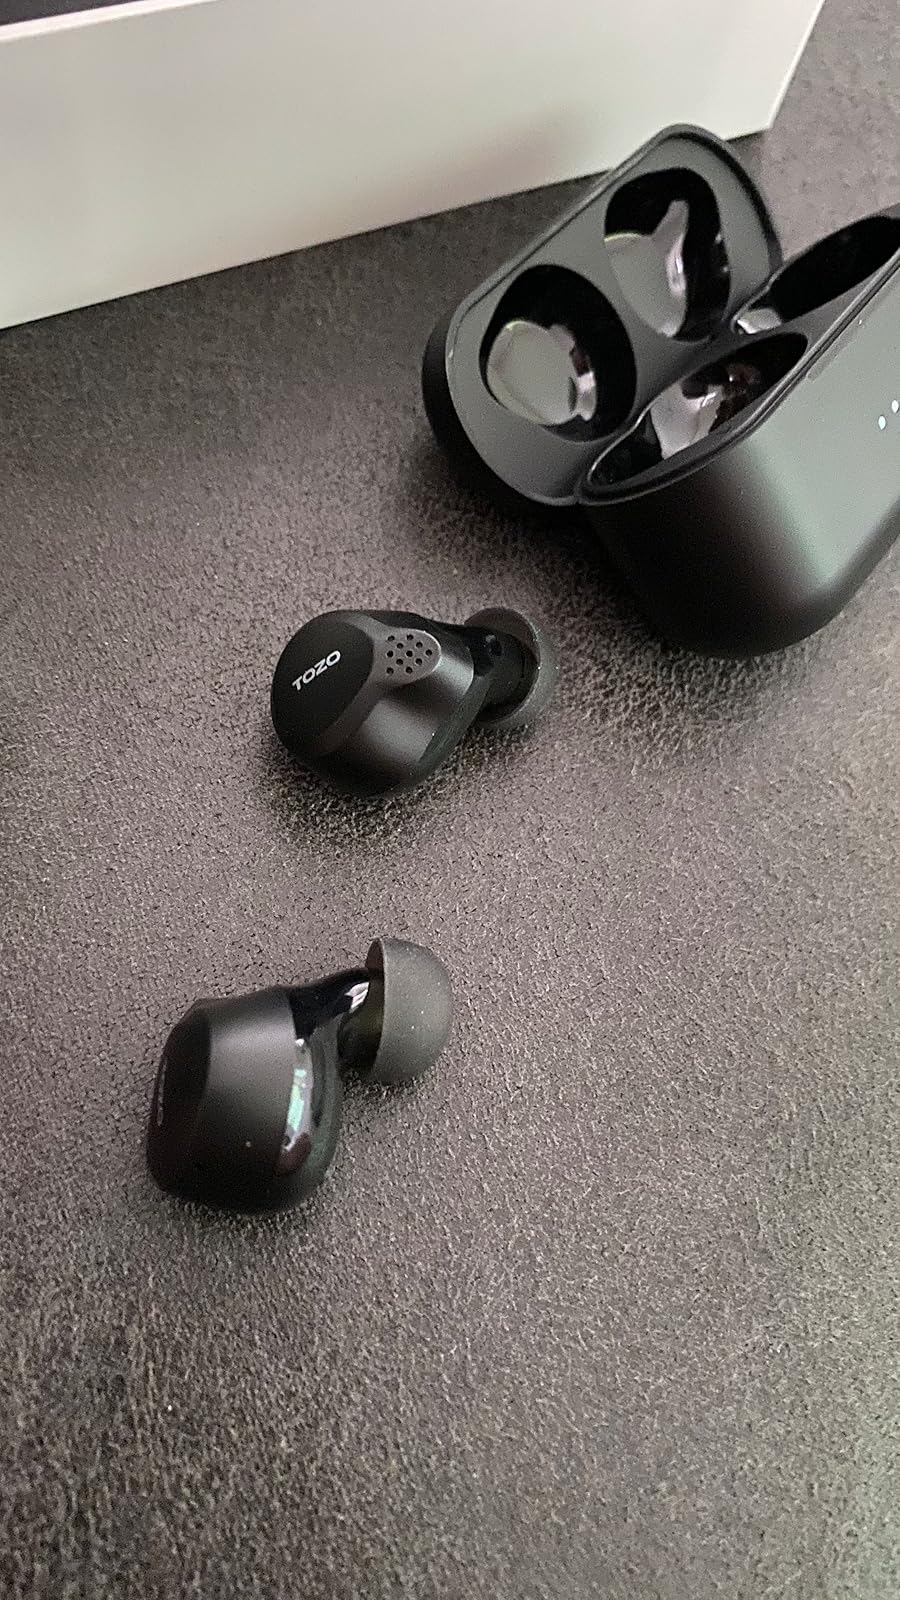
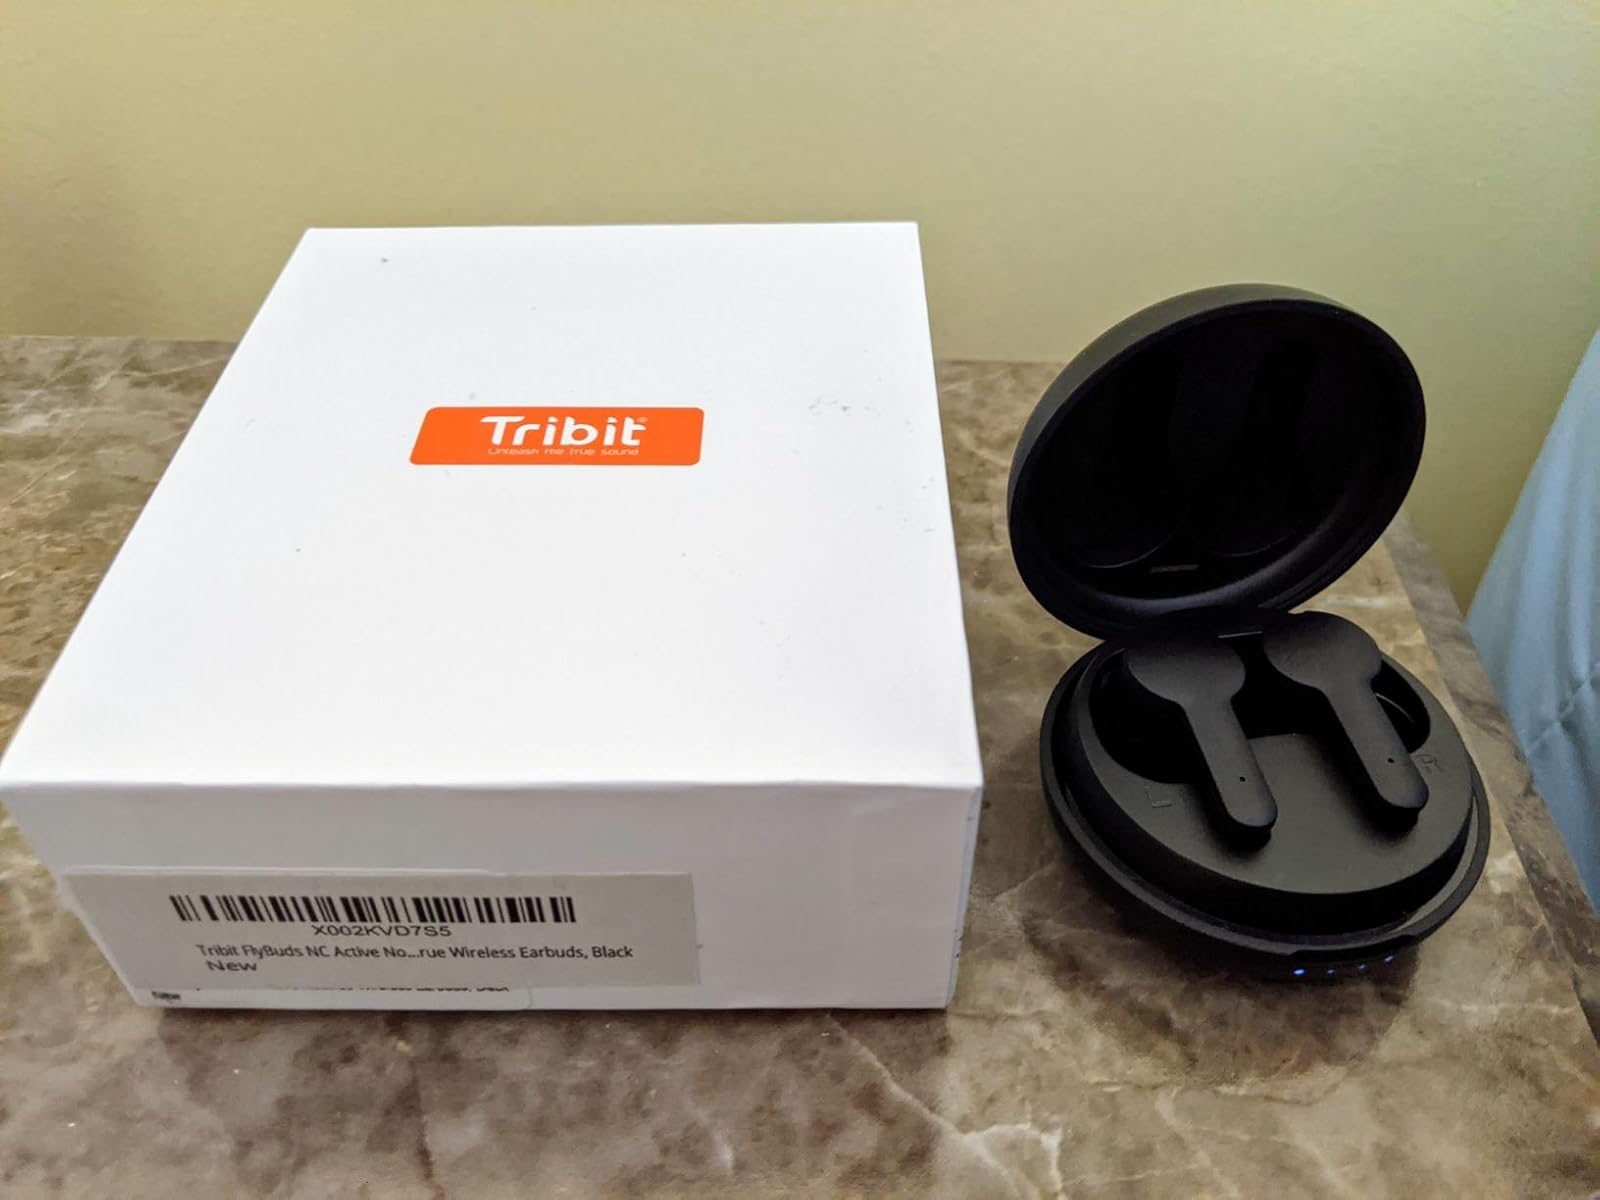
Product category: earbuds
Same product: no